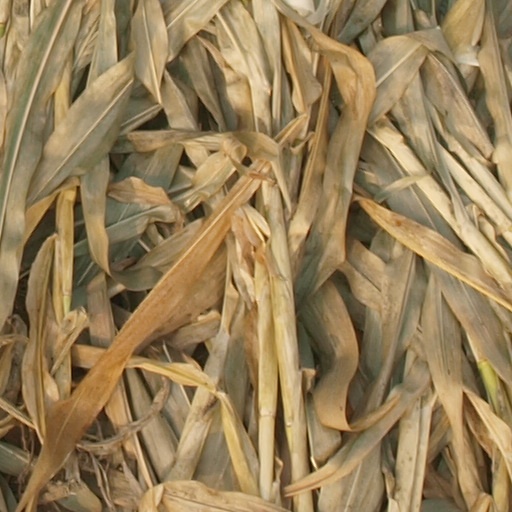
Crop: maize; corn